Zlín

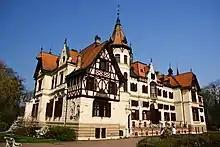
Lešná Castle

The Villa of Tomáš Baťa was an early architectural achievement. The construction was completed in 1911. The building's design was carried out by the architect Jan Kotěra. After its confiscation in 1946, the building served as a Pionýr' house. Being returned to Tomáš J. Baťa, the son of the company's founder, the building now houses the headquarters of the Thomas Bata Foundation.